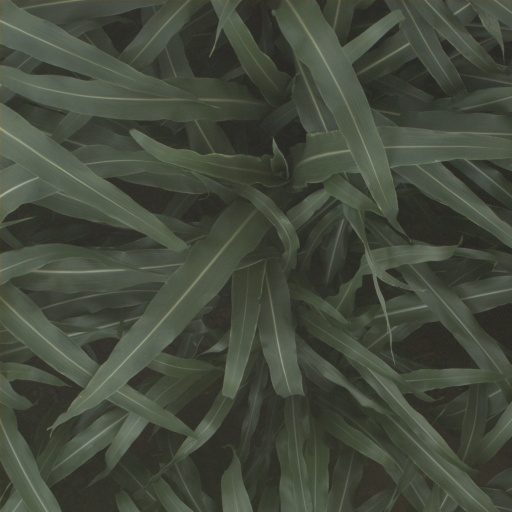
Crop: sorghum